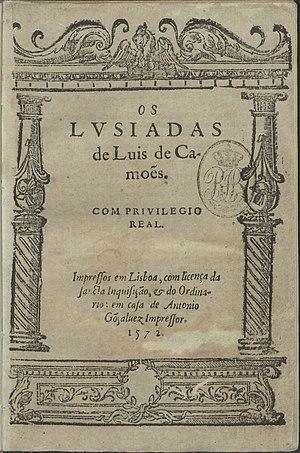
Le Portugal, en forme longue la République portugaise, en portugais : República Portuguesa, est un pays d'Europe du Sud, membre de l'Union européenne, situé dans l'Ouest de la péninsule Ibérique. Délimité au nord et à l'est par l'Espagne puis au sud et à l'ouest par l'océan Atlantique, il est le pays le plus occidental de l'Europe continentale. Il comprend également les archipels des Açores et de Madère, deux régions autonomes situées dans le nord de l'océan Atlantique, pour une superficie totale de 92 090 km². Membre fondateur de l'OTAN, le Portugal est étroitement lié politiquement et militairement avec l'ensemble des autres pays occidentaux. Il est également membre de l’OCDE, de l'ONU, du conseil de l'Europe et de l’espace Schengen et est l'un des pays fondateurs de la zone euro. Le Portugal entretient en outre d'importantes relations avec l'Espagne et la France, l'Allemagne, le Royaume-Uni et l'Italie, qui sont ses cinq plus importants partenaires commerciaux.
La littérature lusophone rassemble l'ensemble de la littérature écrite en langue portugaise.
Les Œuvres morales de Plutarque, traduites par Amyot.
Luís Vaz de Camões, dit « le Camoëns », est un poète portugais, né vers 1525, mort le 10 juin 1580 à Lisbonne.